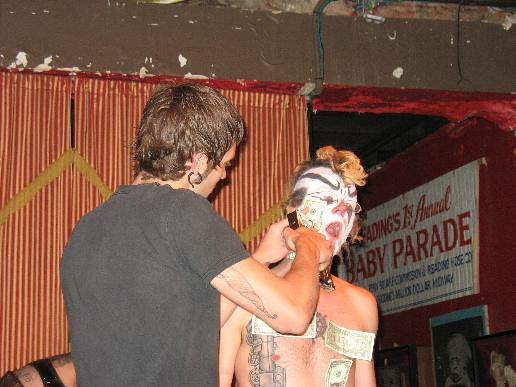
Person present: Yes